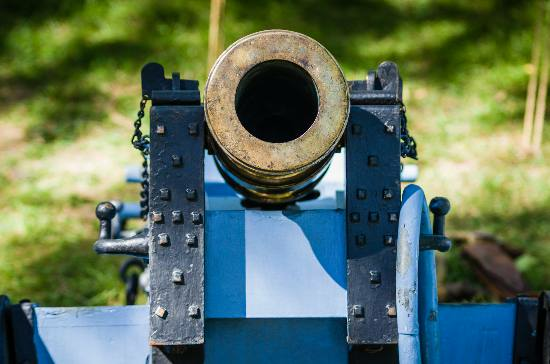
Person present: No